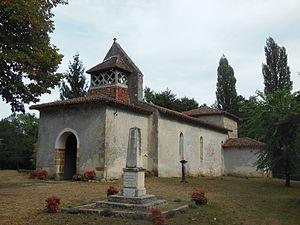
Eglise Saint-Martin de Bourriot, à Bourriot-Bergonce, dans le département français des Landes.
Le département français des Landes compte 438 églises pour un total de 331 communes, soit une moyenne de 1,32 église par commune. La commune de Parleboscq, née de la réunion de sept paroisses, compte à elle seule sept églises.
Bourriot-Bergonce est une commune du sud-ouest de la France, située dans le département des Landes.